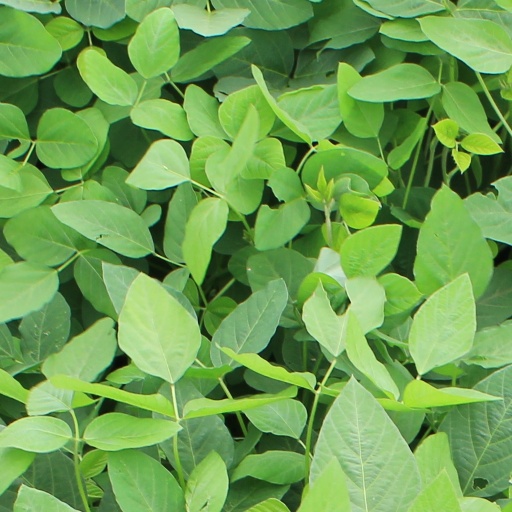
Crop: soybean